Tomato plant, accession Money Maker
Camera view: bottom (45 deg); turntable rotation: 210 degrees
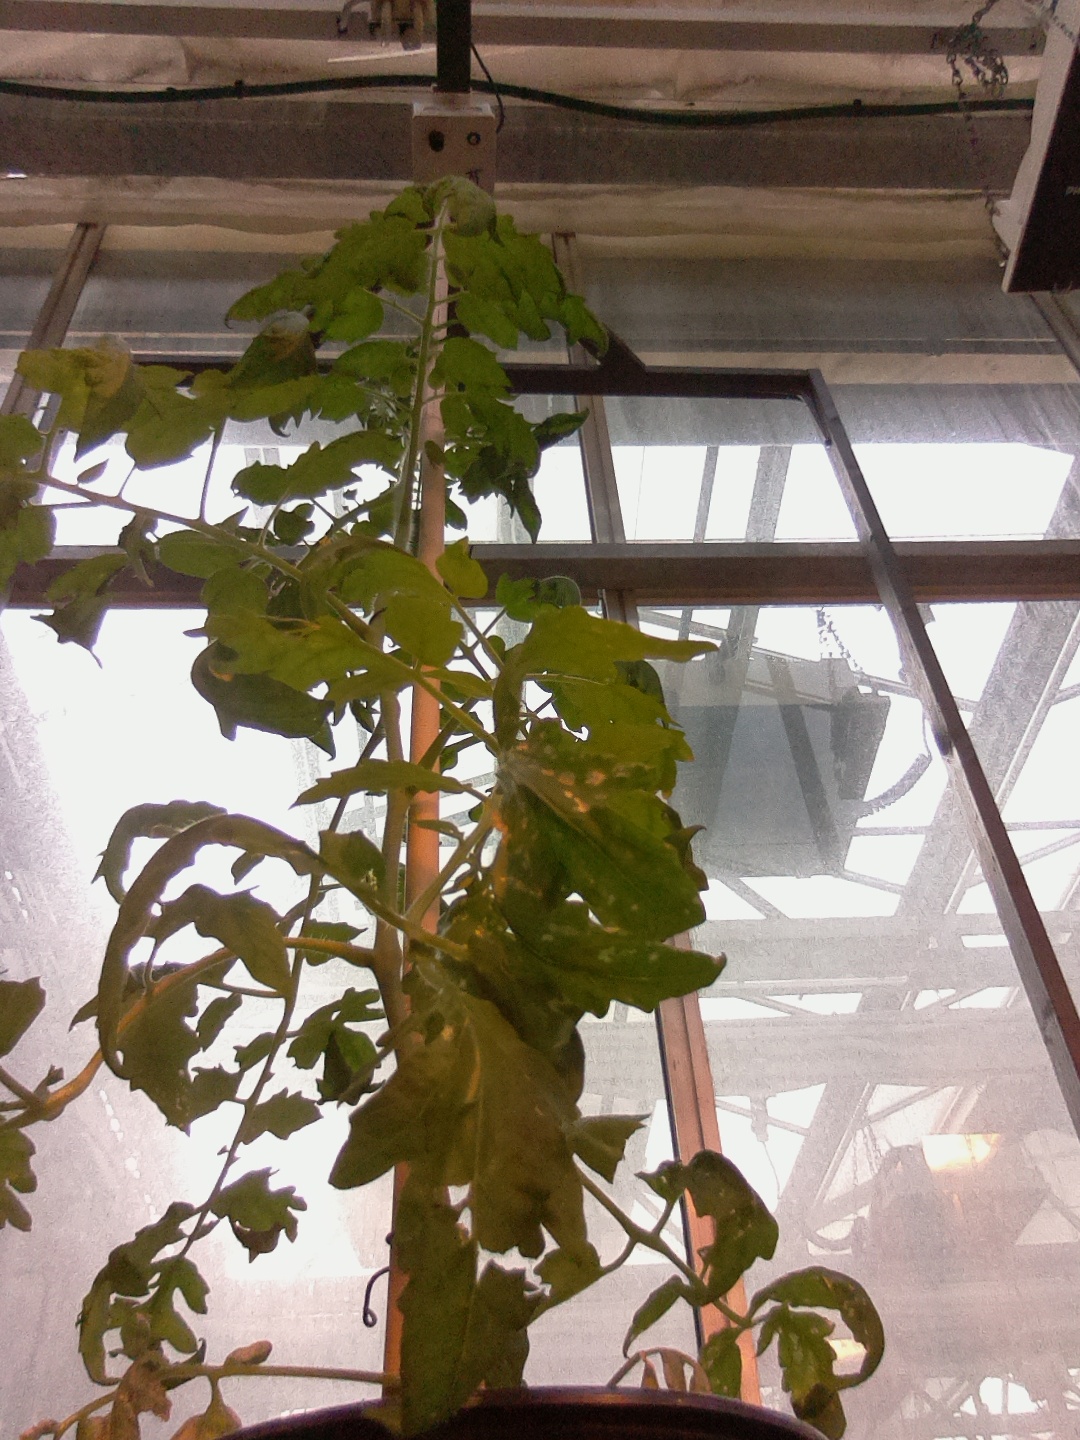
BBCH growth stage 67: Full flowering, 70%-80% of flowers open, more petals falling